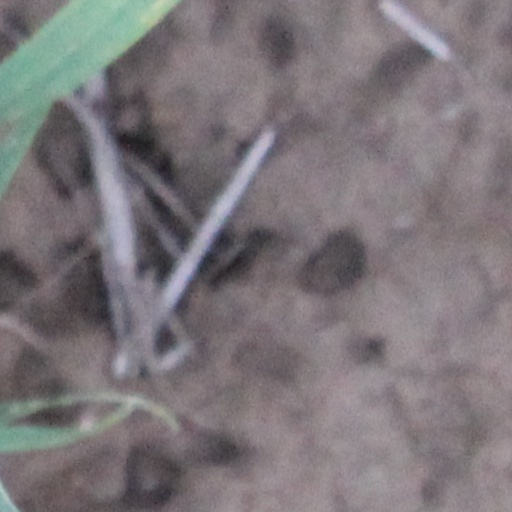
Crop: wheat